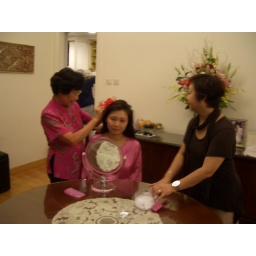
Putting a red flower in my hair